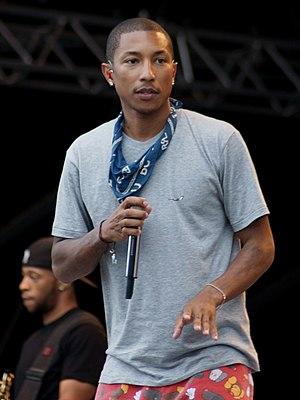
I Was Gonna Cancel est une chanson de l'auteure-compositrice-interprète et actrice australienne Kylie Minogue extraite de son douzième album studio, intitulé Kiss Me Once et sorti au Royaume-Uni le 17 mars 2014.
Pharrell Williams, ou simplement appelé Pharrell, de son nom complet Pharrell Lanscilo Williams, né le 5 avril 1973 à Virginia Beach, dans l'État de Virginie, aux États-Unis, est un auteur-compositeur-interprète, réalisateur artistique, musicien, styliste et rappeur américain.
La liste des titres musicaux numéro un aux États-Unis dans les années 2010 s'appuie sur le Billboard Hot 100 qui est un classement hebdomadaire des singles aux États-Unis. Publiées par le Billboard magazine, les données sont compilées par Nielsen SoundScan en fonction des ventes de singles en physique et en digital, en fonction également des diffusions en radio et des écoutes sur les plateformes d'écoute en streaming.
Cette page liste les titres musicaux ayant eu le plus de succès au cours de l'année 2014 aux États-Unis d'après le magazine Billboard et compilés par Nielsen Soundscan.
Cette page liste les titres numéro un des meilleures ventes de disques en France pour l'année 2014 selon le SNEP. Les classements sont issus des 100 meilleures ventes de singles et des 200 meilleures ventes d'albums.